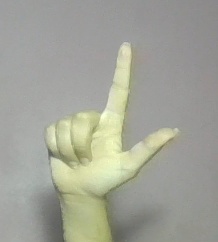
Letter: laam